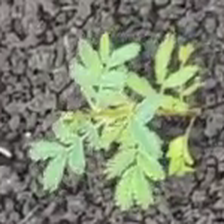
Weed species: Dwarf_cassia_(Chamaecrista pumila)